Parque del Este

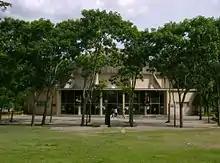
Humboldt Planetarium

Humboldt Planetarium started construction on 15 January 1959 under the direction of designer the Venezuelan architect Carlos Ginand Sandoz (1917–1963) his inauguration took place on July 24, 1961, its facilities include a 20-meter dome and a Zeiss planetarium projector.